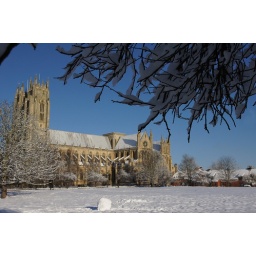
The Beverley Minster with a frozen tree looking over the roof of the minster